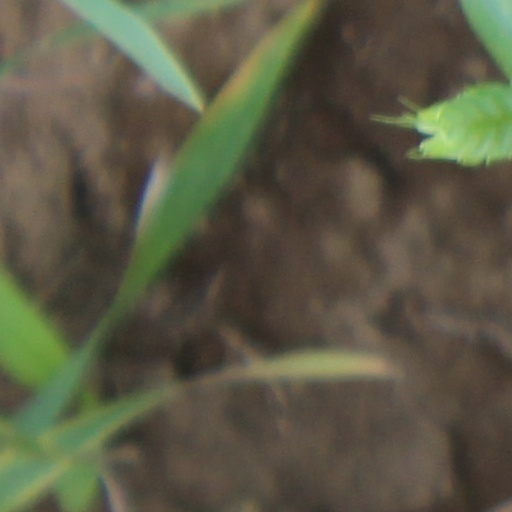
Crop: wheat